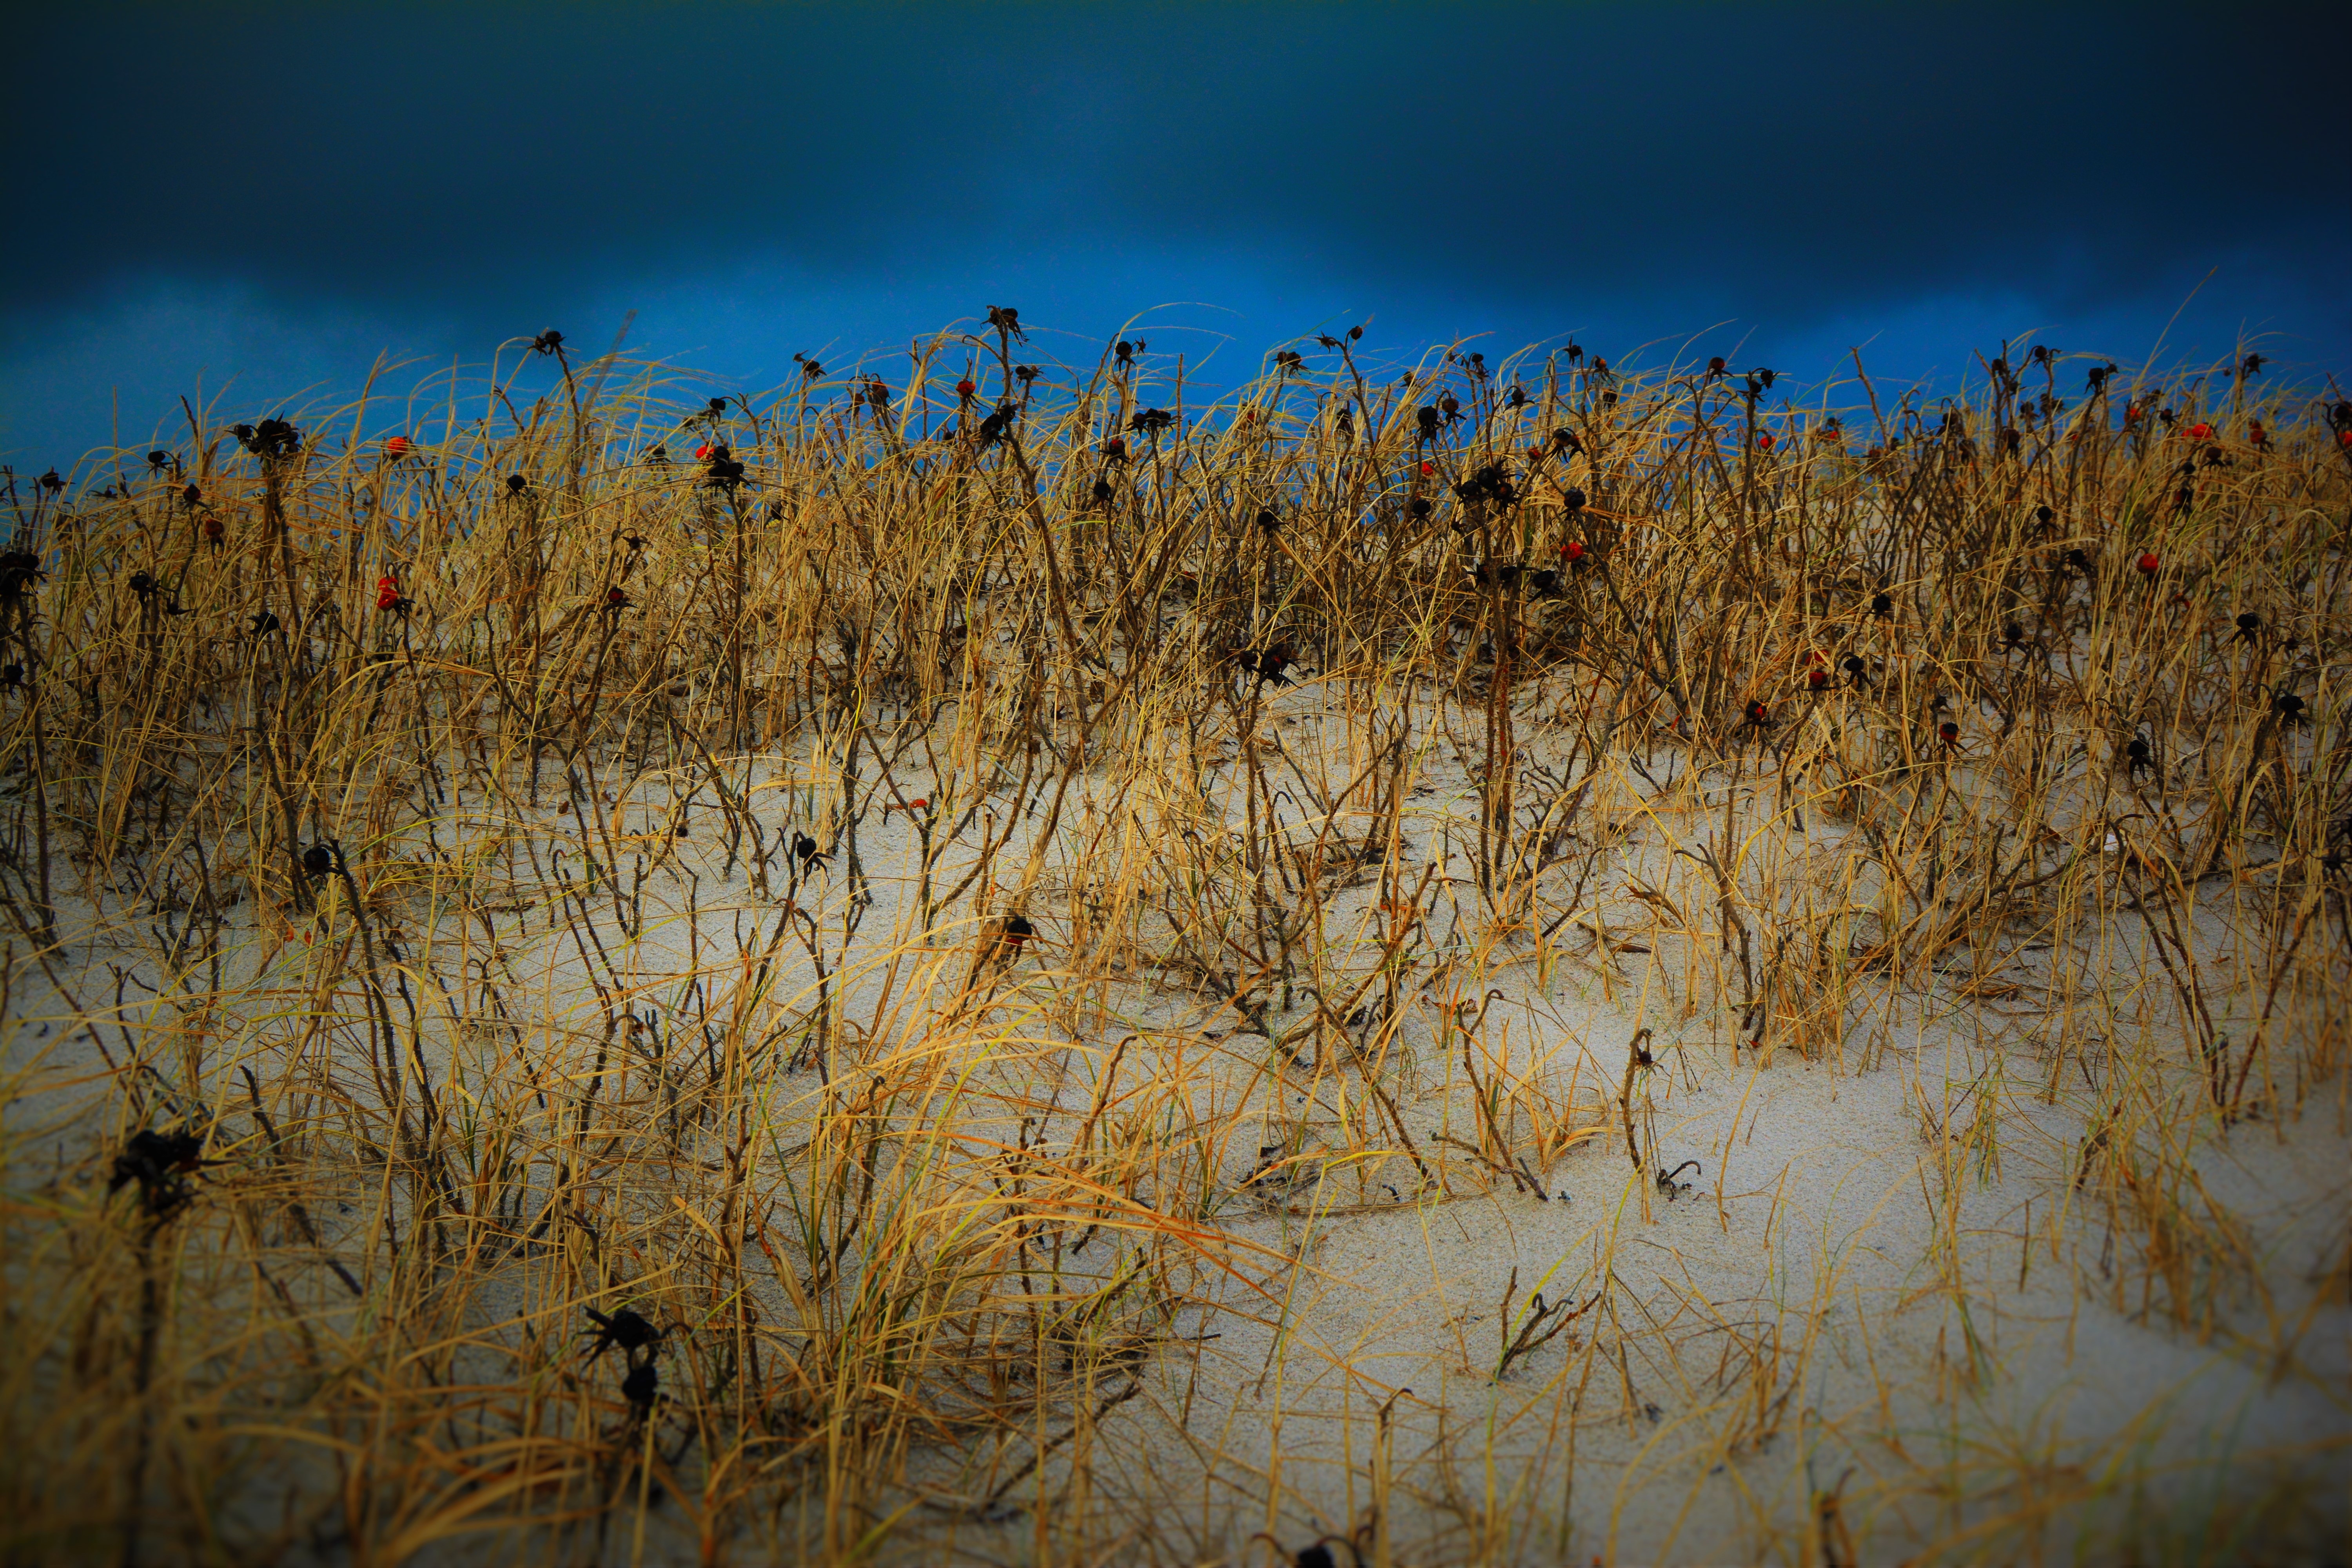
tree, texture, formation, reflection, autumn, soil, grass family